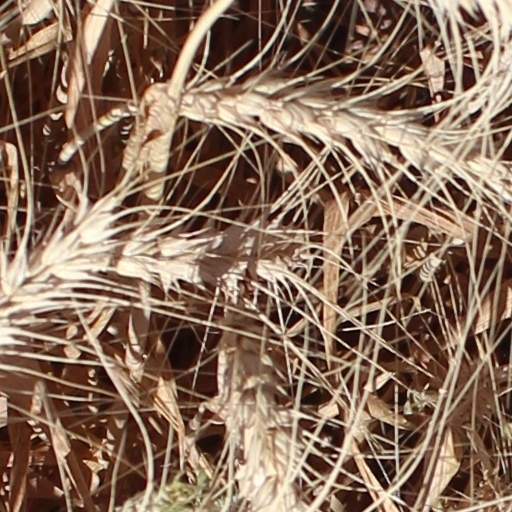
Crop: wheat